What Doesn't Float

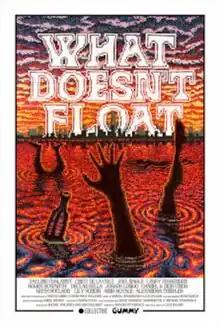

What Doesn't Float is a 2023 American anthology dark comedy film directed by Luca Balser from a screenplay by Shauna Fitzgerald. It features an ensemble cast including Pauline Chalamet, Keith Poulson, Larry Fessenden, Roger Howarth, Cindy De La Cruz, Joel Nagle, Declan Eells, Joseph Longo, Chanel and Dior Umoh, Lily Sondik, Amir Royale and Alexandra Templer. The film tells seven different stories taking place in New York City.